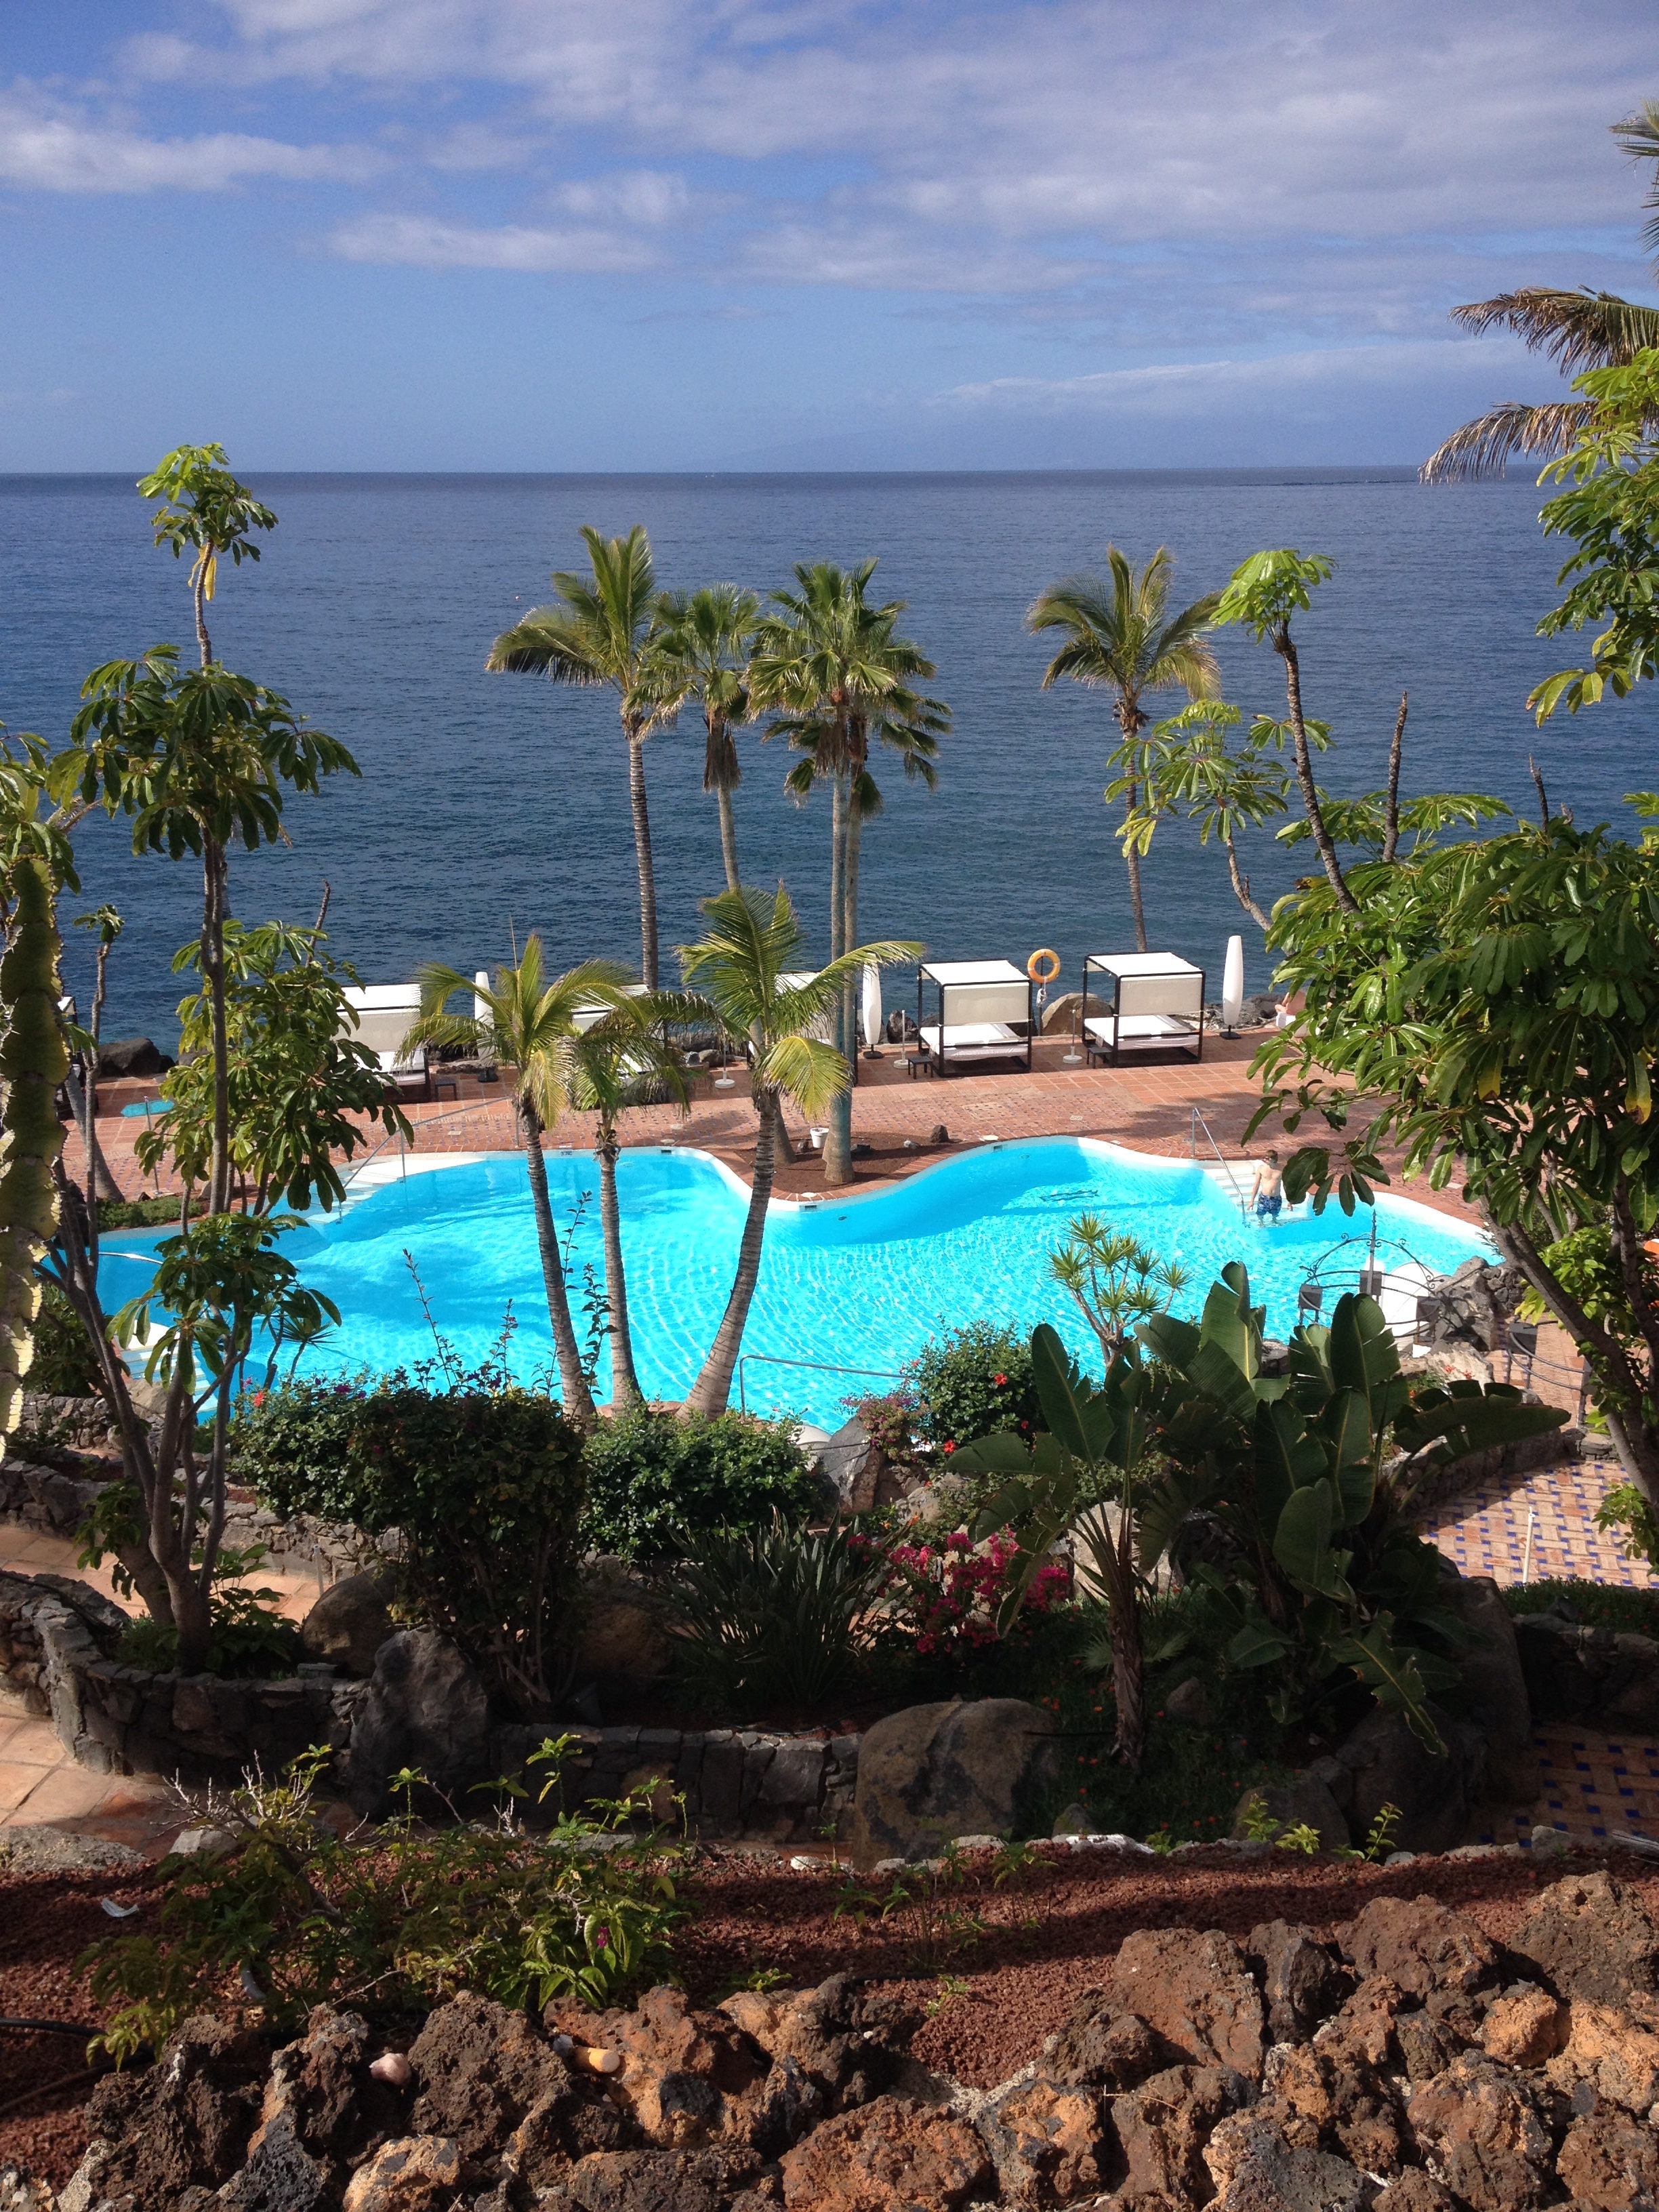
beach, sea, coast, ocean, villa, vacation, swimming pool, holiday, lagoon, bay, spain, resort, estate, caribbean, tropics, by the sea